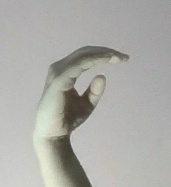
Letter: jeem